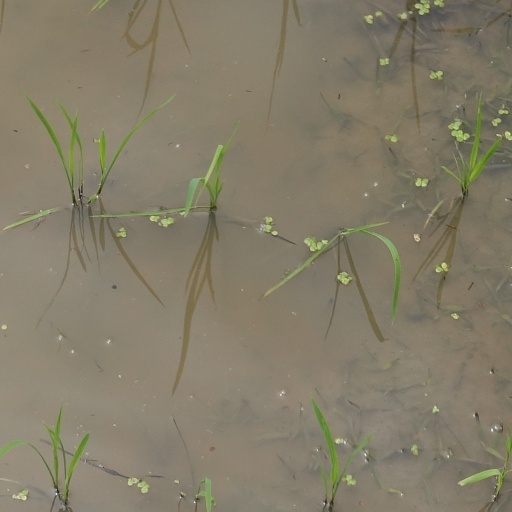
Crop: rice